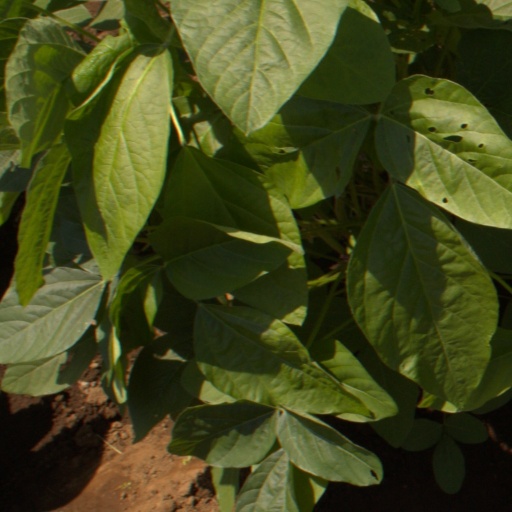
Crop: soybean